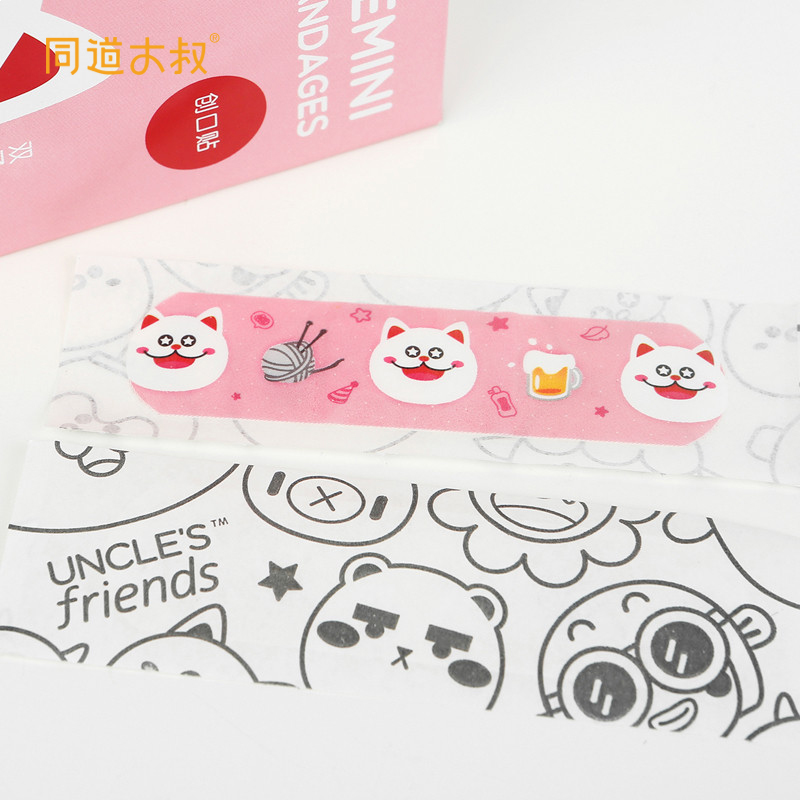
Label: trash